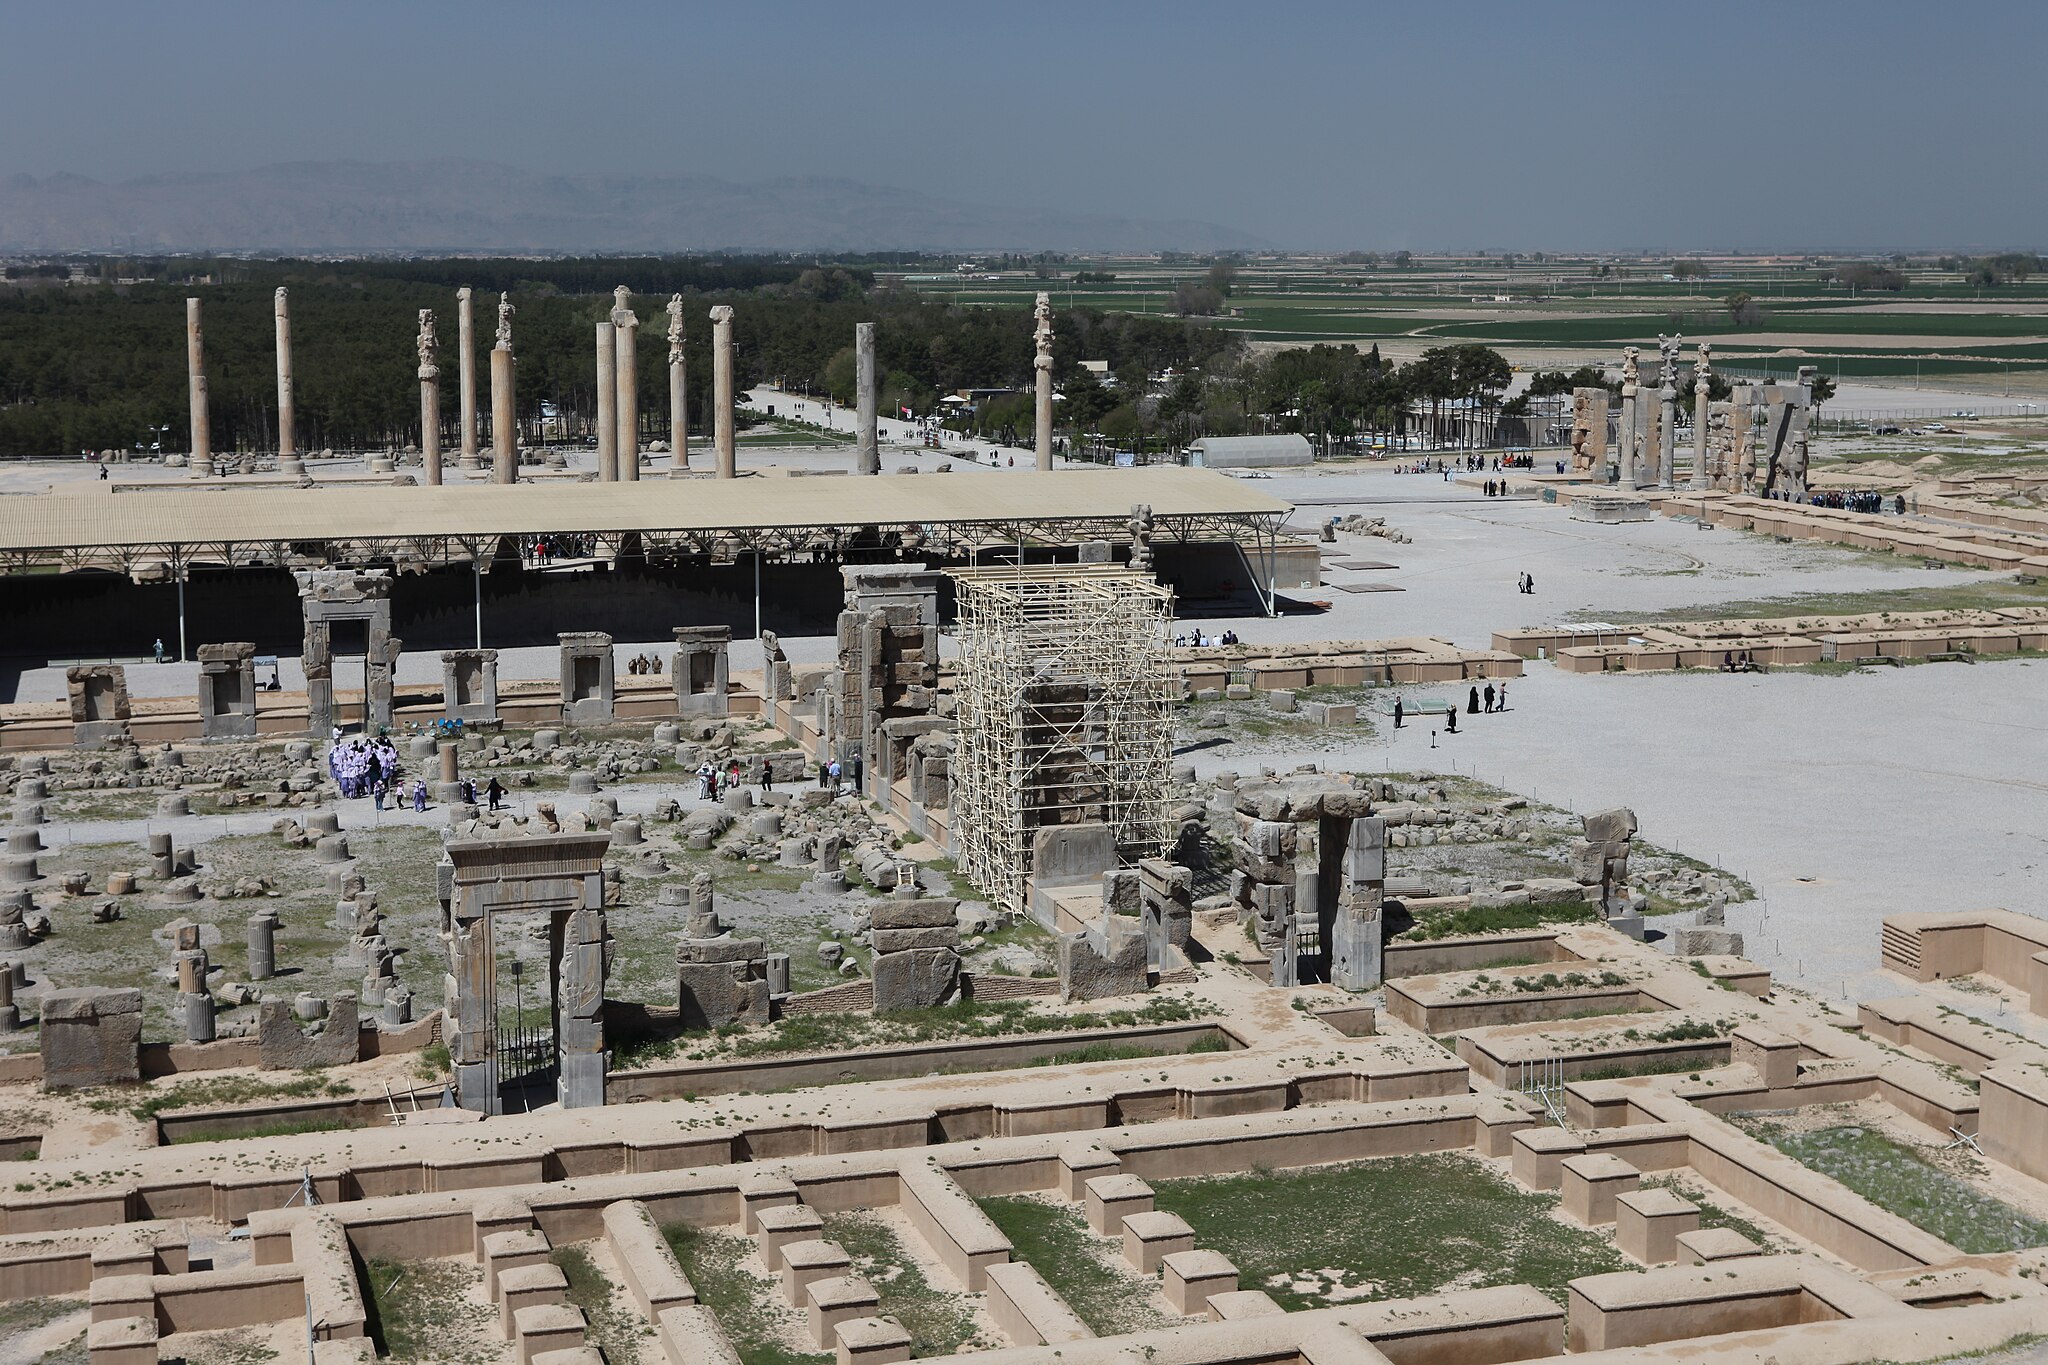
Title: History History IMG 0271 (3473257439)
Description: Persepolis
Date: 2009-04-15 11:19
Categories: Flickr images reviewed by FlickreviewR 2, 2009 in Persepolis, Files from ninara Flickr stream, General views of Persepolis, Files uploaded by OceanAtoll with bad file names